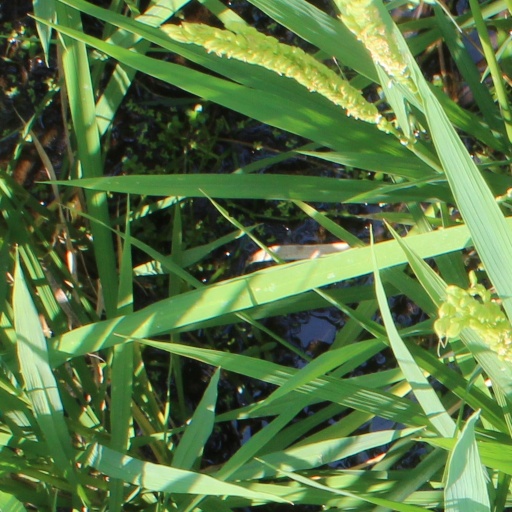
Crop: rice